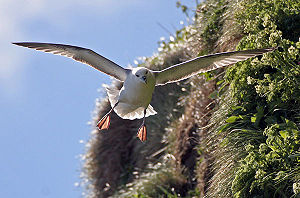
Runde / Geografi
En mallemuk i flugt ved fuglefjeldet på Runde.